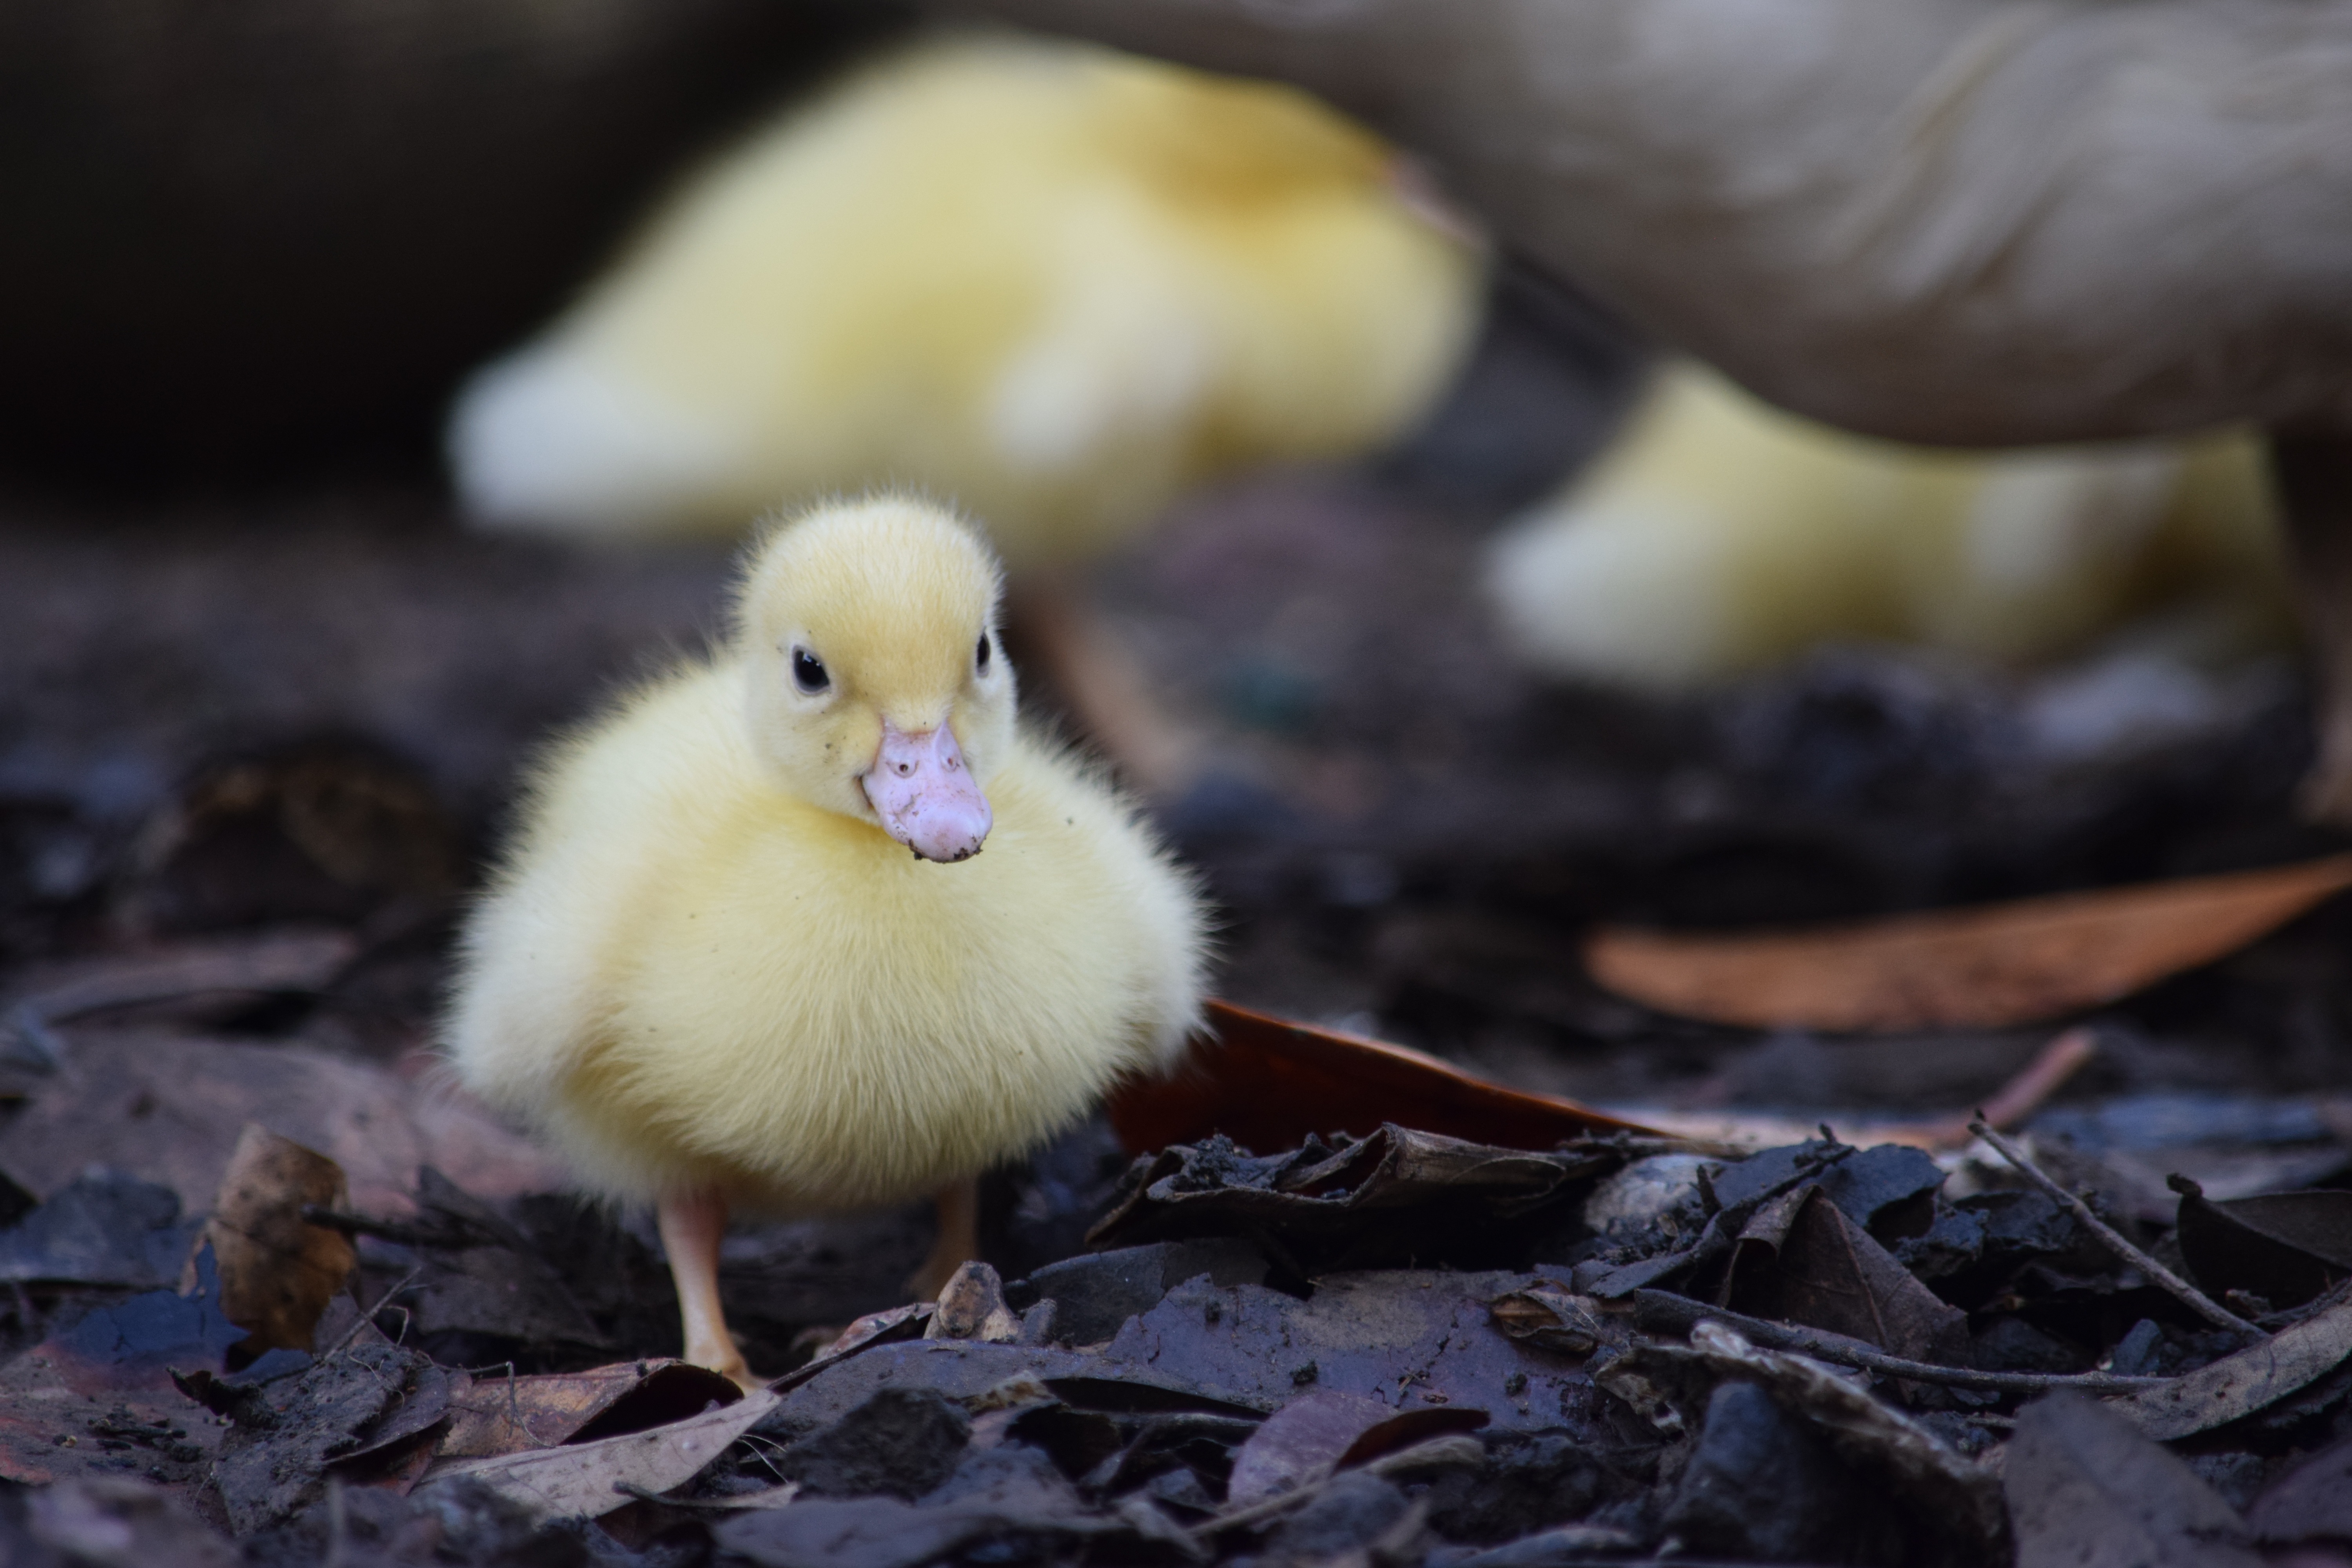
bird, cute, wildlife, beak, fauna, poultry, close up, duck, animals, duckling, vertebrate, waterfowl, water bird, brave, ducks geese and swans